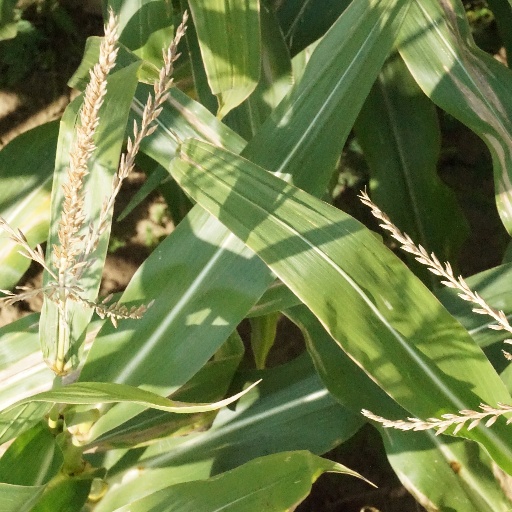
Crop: maize; corn